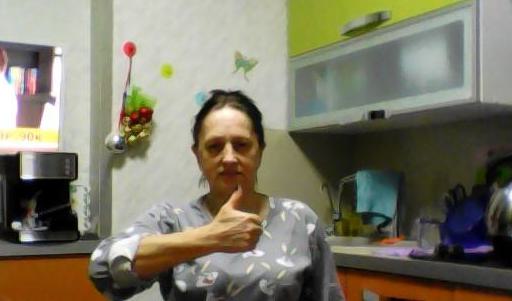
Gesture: like